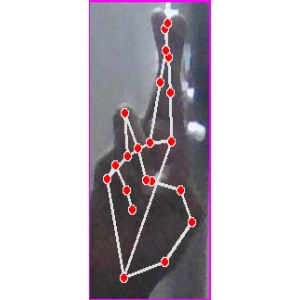
अक्षर: र